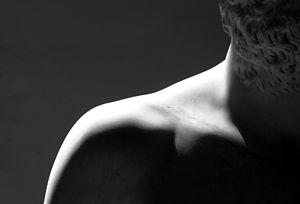
Marbre antique, détail, épaule, musée archéologique de Naples